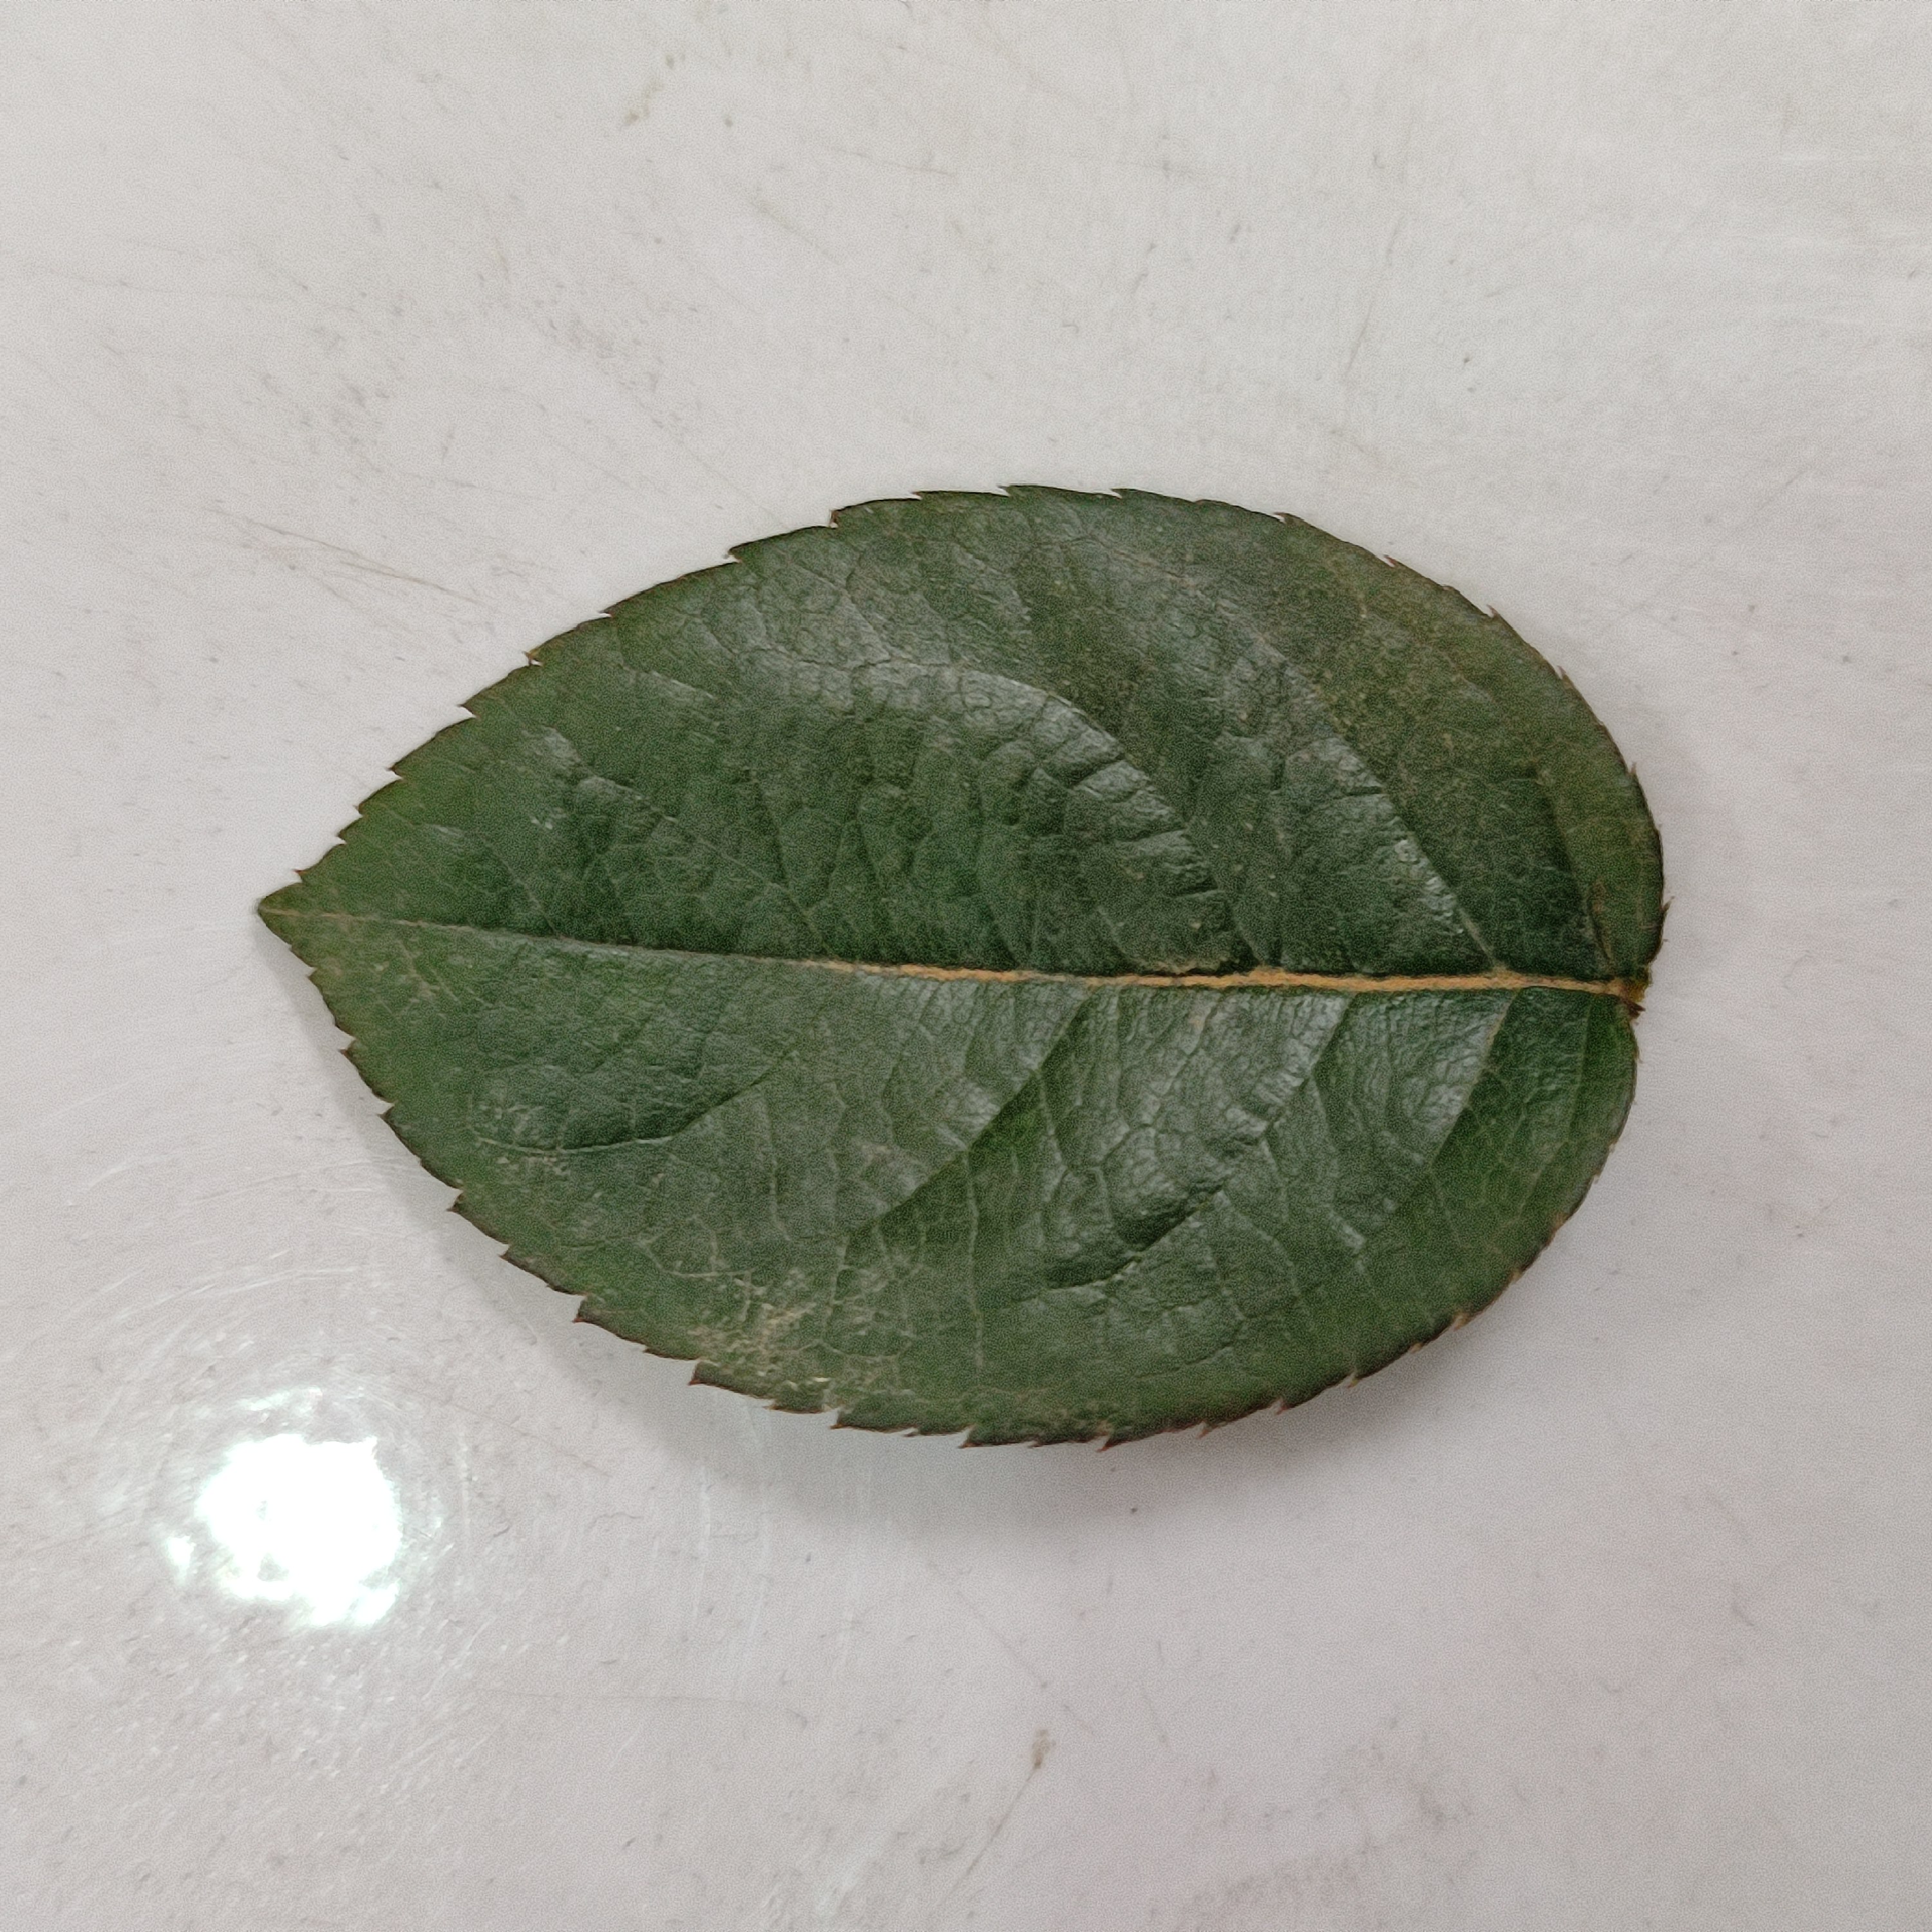
Label: Healthy Leaf